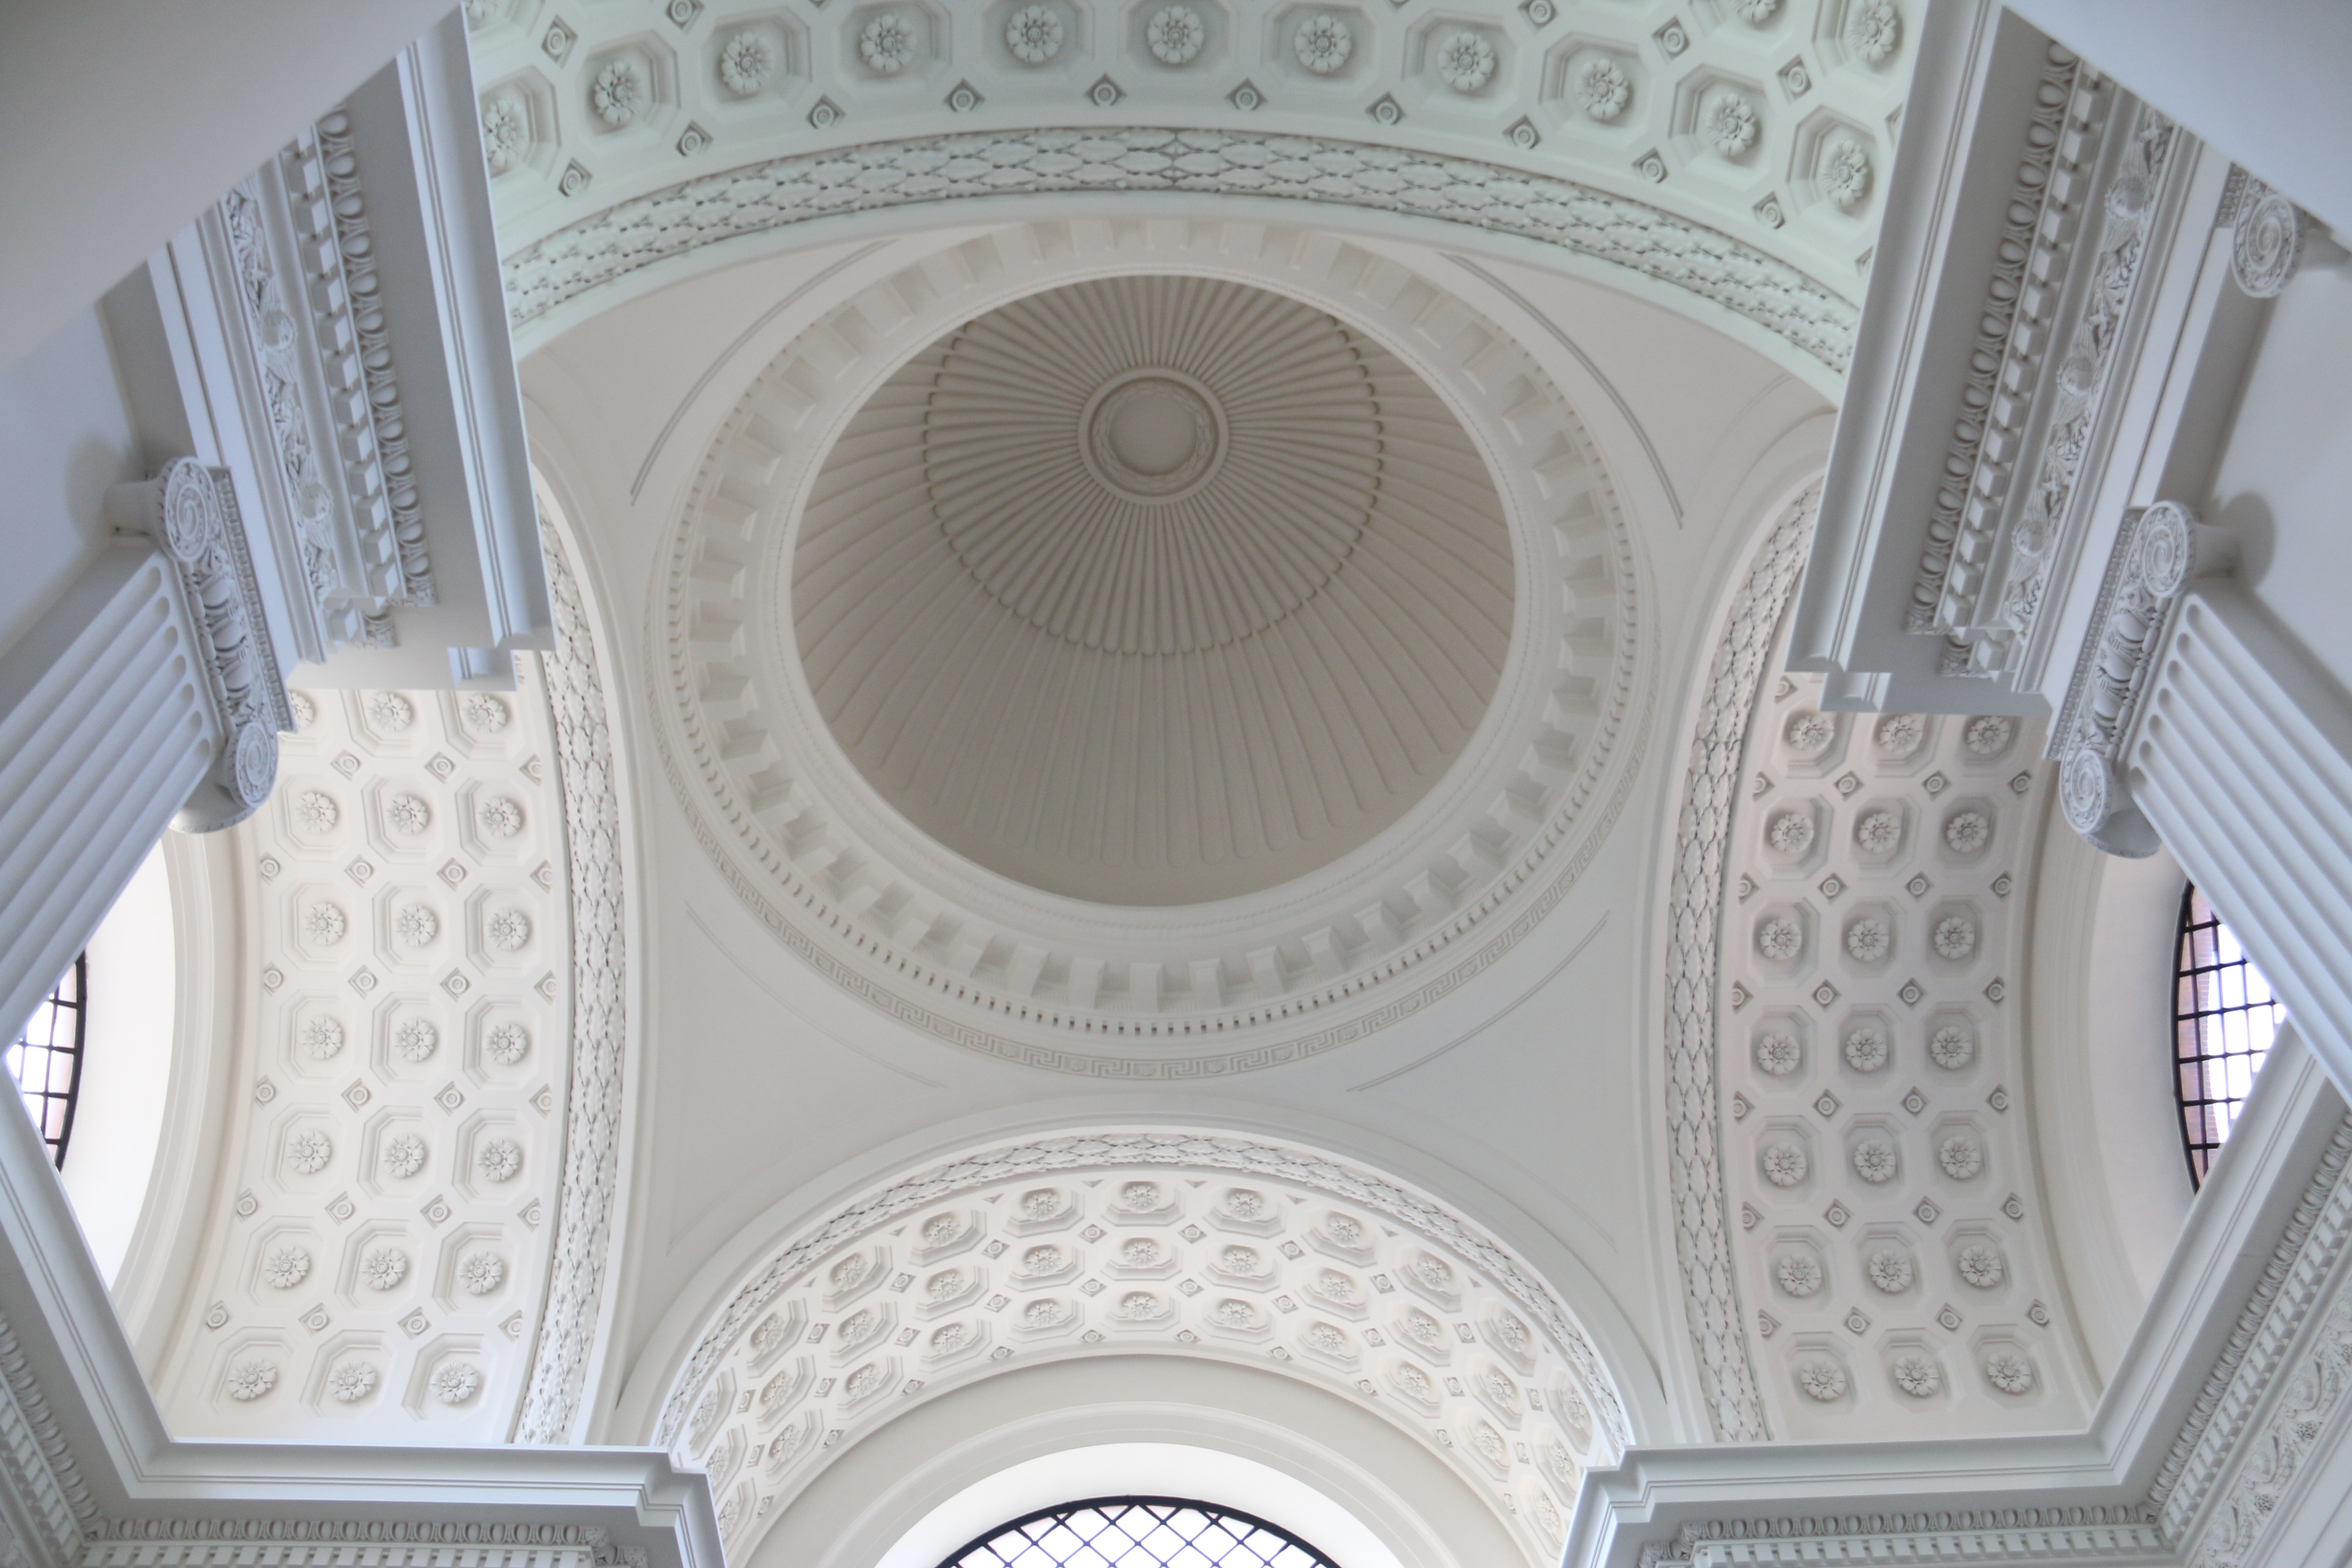
architecture, white, house, interior, ceiling, column, church, cathedral, room, decor, modern, circle, living, luxury, design, bright, symmetry, dome, contemporary, elegance, stylish, daylighting, dome ceiling